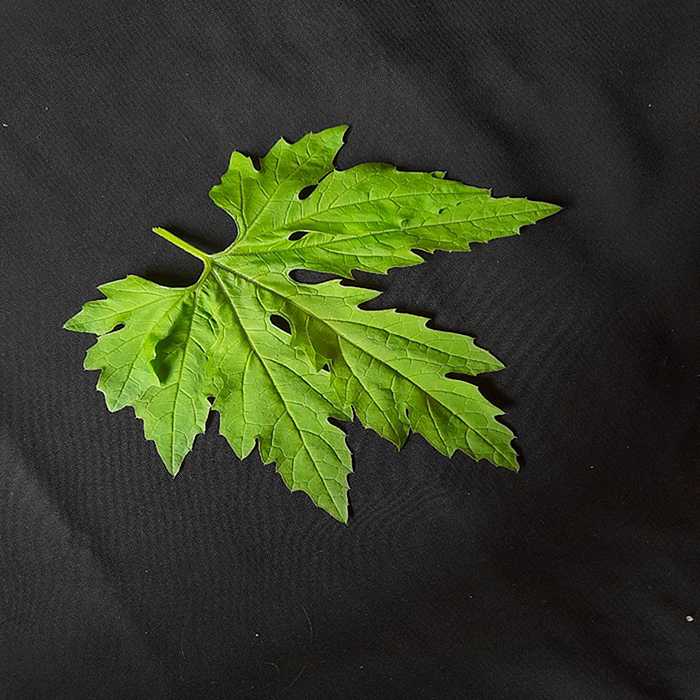
Plant: Bitter Gourd
Label: Fresh leaf